Power Macintosh

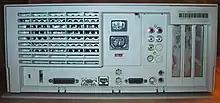
Rear view of a Power Macintosh 7500/100

When the Power Macintosh was introduced, it included the same internal and external expansion connections as other Macintosh models, all of which (save for audio input and output) were either wholly proprietary to, or largely exclusive to Apple computers. Over the next five years, Apple replaced all these ports with industry-standard connectors.